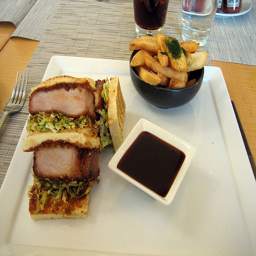
A white square plate topped with sandwiches and french fries.
A sandwich with a dipping sauce served on a plate
A fancy sandwich with potatoes on a table.
Sandwich and fancy fries on large square plate.
The large sandwich is next to a bowl of sauce and fries.